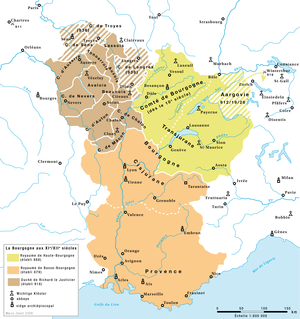
La Bourgogne aux XIe et XIIe siècles
Le Royaume de Haute-Bourgogne était un État féodal qui a existé au Xᵉ siècle.
Rodolphiens est le nom donné, par l’historiographie moderne, aux souverains du second royaume de Bourgogne ou royaume des Deux Bourgognes, entre 888 et 1032, et à leur parentèle, issus d'une famille bavaroise, les Welf.
Le comté d'Aoste est une ancienne entité territoriale créée au XIe siècle à l'intérieur du royaume de Bourgogne, sous la domination duquel il se trouvait déjà à partir de 904 et abolie en 1302 et qui occupait le territoire de l'actuelle Vallée d'Aoste.
Richard de Bourgogne dit le Justicier, né en 858 et mort en 921, est un grand seigneur féodal, considéré comme le premier des ducs de Bourgogne.